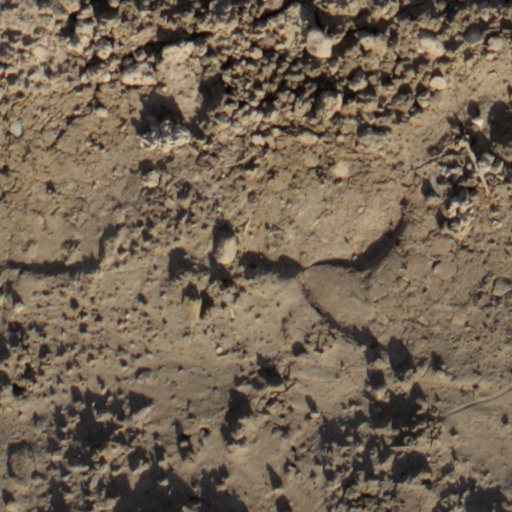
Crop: wheat